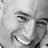
Emotion: happy